List of birds of California

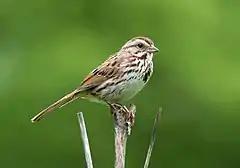
Song sparrow

The Old World flycatchers form a large family of small passerine birds. These are mainly small arboreal insectivores, many of which, as the name implies, take their prey on the wing.